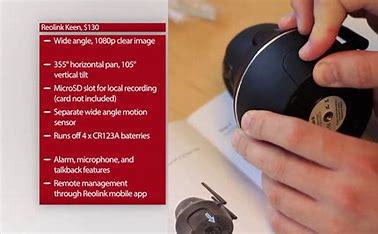
Brand: Keen
Model: 100